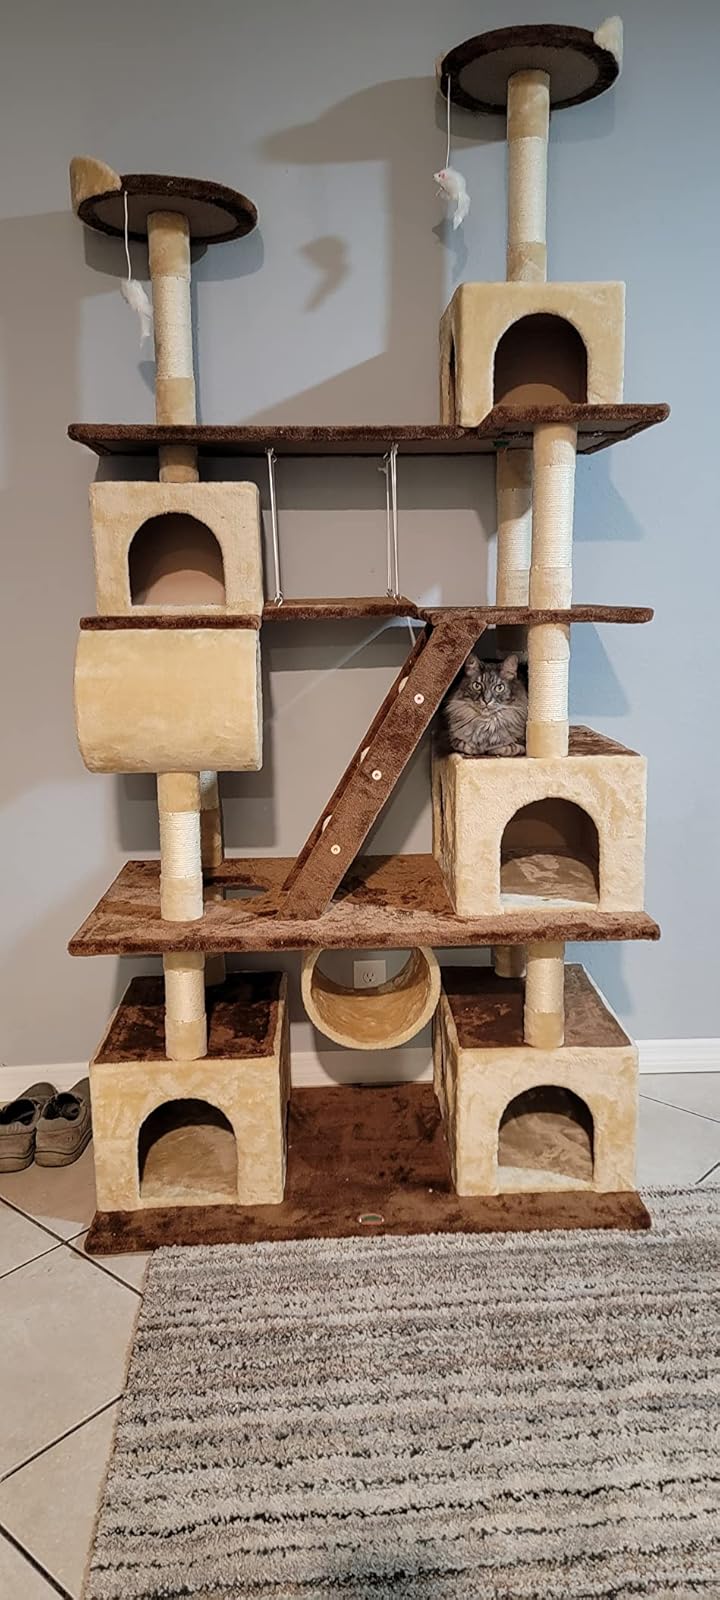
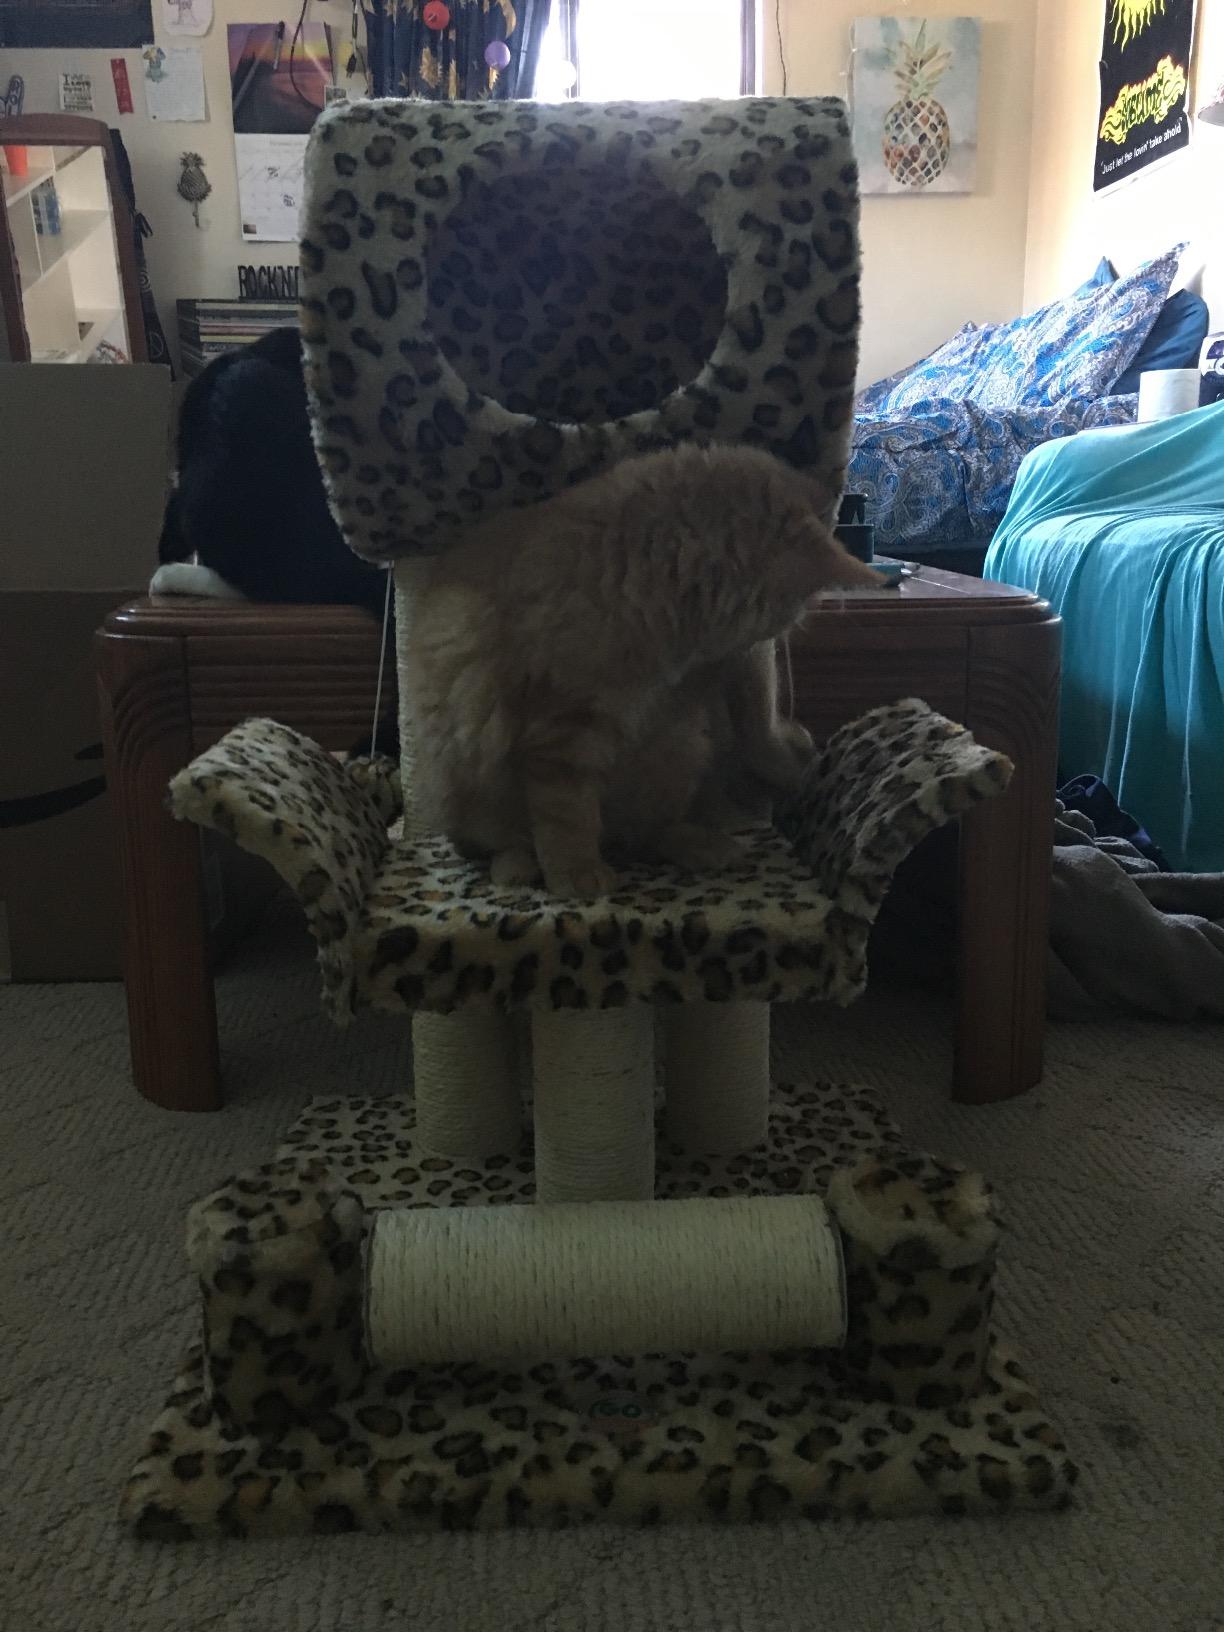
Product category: items_cat tree
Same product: no